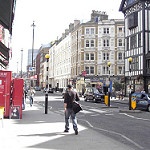
Scene: Outdoor